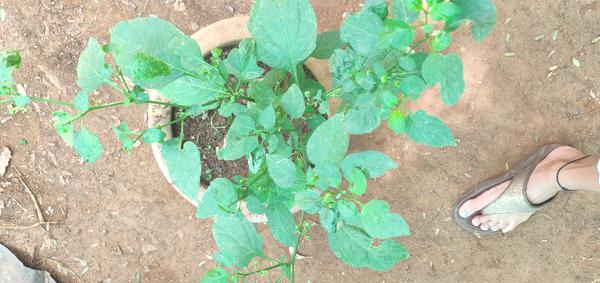
Plant: Ganike